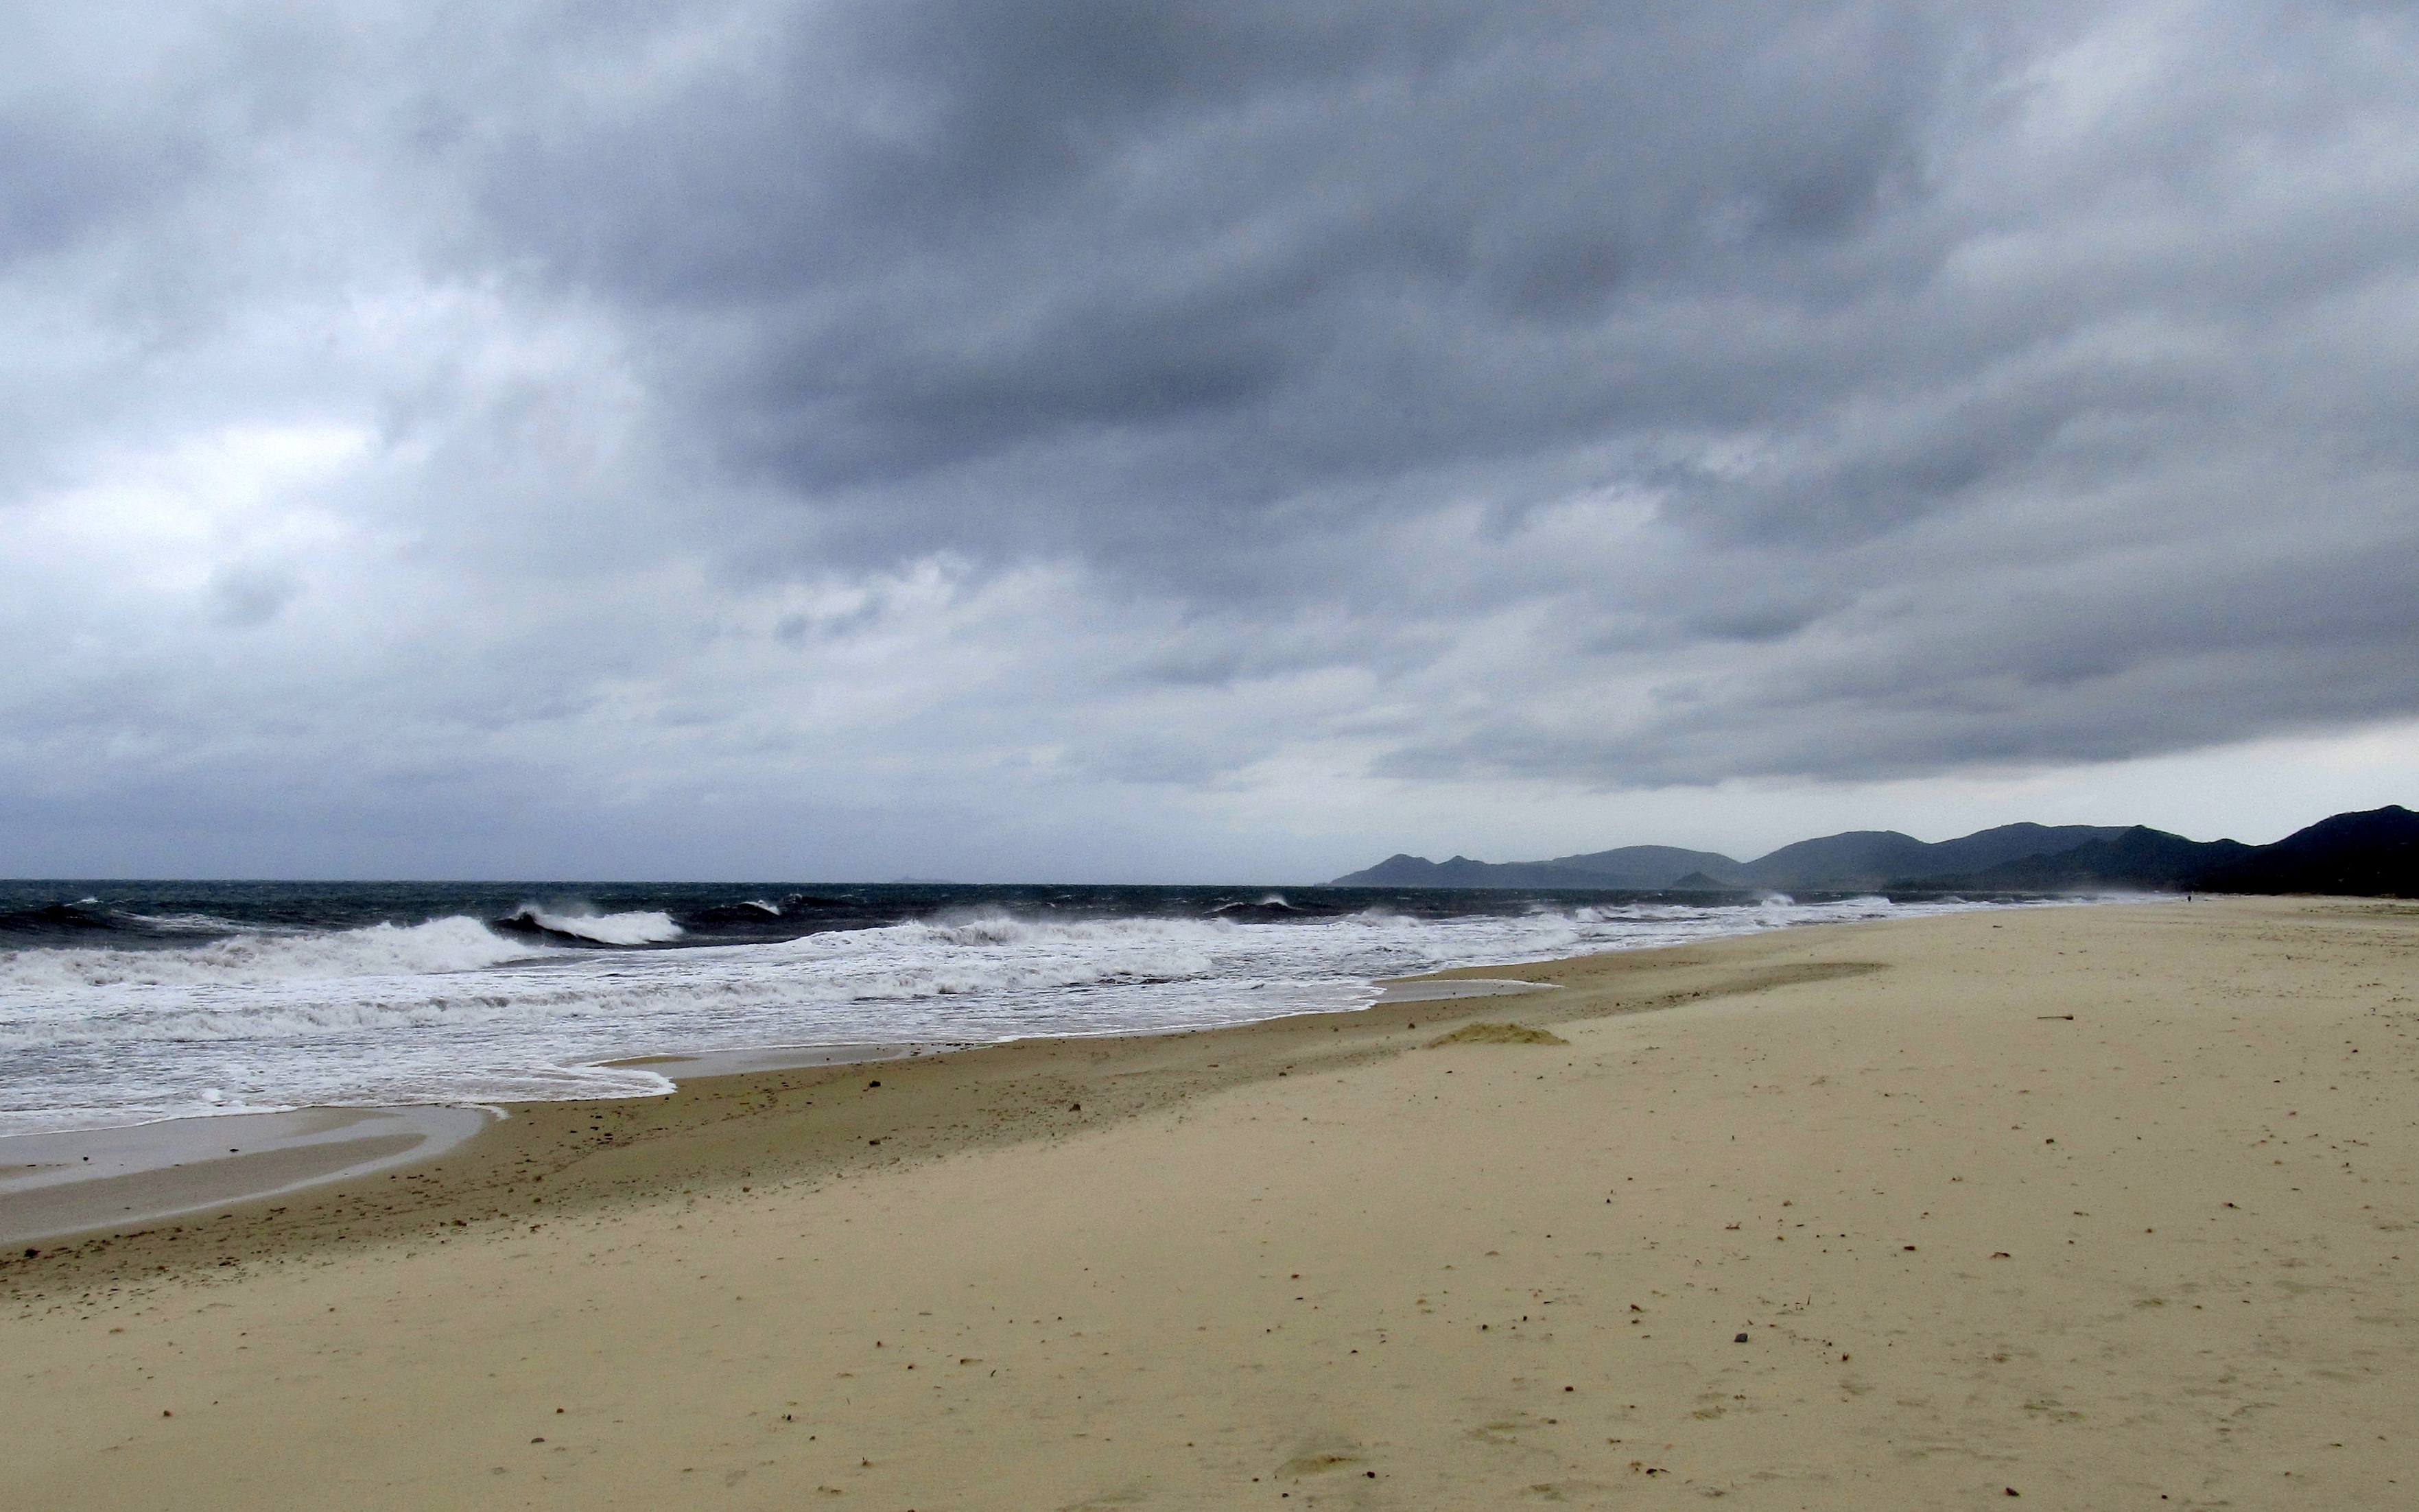
beach, sea, coast, sand, ocean, horizon, cloud, shore, wave, bay, body of water, clouds, habitat, sardinia, forward, natural environment, wind wave, costa rei